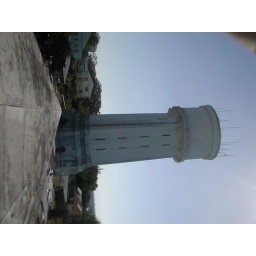
water tower in Nassau